Northwestern Oklahoma State University

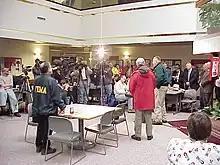
During the 2002 Oklahoma Ice Storm, NWOSU Enid served as a Red Cross shelter

On May 11, 2011, Northwestern Oklahoma State announced that they had accepted an invitation to the Great American Conference for all sports in the 2012–13 academic year and would begin their transition from the NAIA to NCAA Division II. On July 12, 2011, Northwestern Oklahoma State University was denied admittance into the NCAA Division II Membership Process for the 2011–12 cycle; the school was accepted one year later.